Silver Swan (comics)

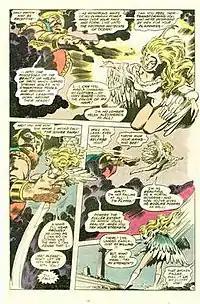
Helen Alexandros, the Bronze Age Silver Swan, receiving her powers from Mars in "Wonder Woman" #288, 1982; art by Gene Colan.

Born to Leda Alexandros, Helen Alexandros is a bitter ballet dancer who, disgusted by being overlooked and cruelly treated because of her homely appearance, struck a bargain with Mars to have a beautiful face and body in return for destroying man's champion, Wonder Woman. Helen becomes the mystically-created alter ego Silver Swan in the Pre-Crisis universe.